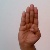
The image shows a hand gesture representing the letter 'B' in Indian Sign Language.